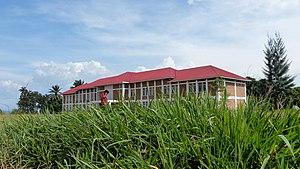
Bâtiment Rukeratabaro au Campus de Kalambo (Crédit Photo Akuzwe Bigosi, Décembre 2018)
L’université catholique de Bukavu est une université privée de la république démocratique du Congo, fondée par Monseigneur Aloys Mulindwa Mutabesha, premier archevêque noir de l'Église catholique de Bukavu en 1989 avec le statut d’institution d’enseignement supérieur de droit privé.